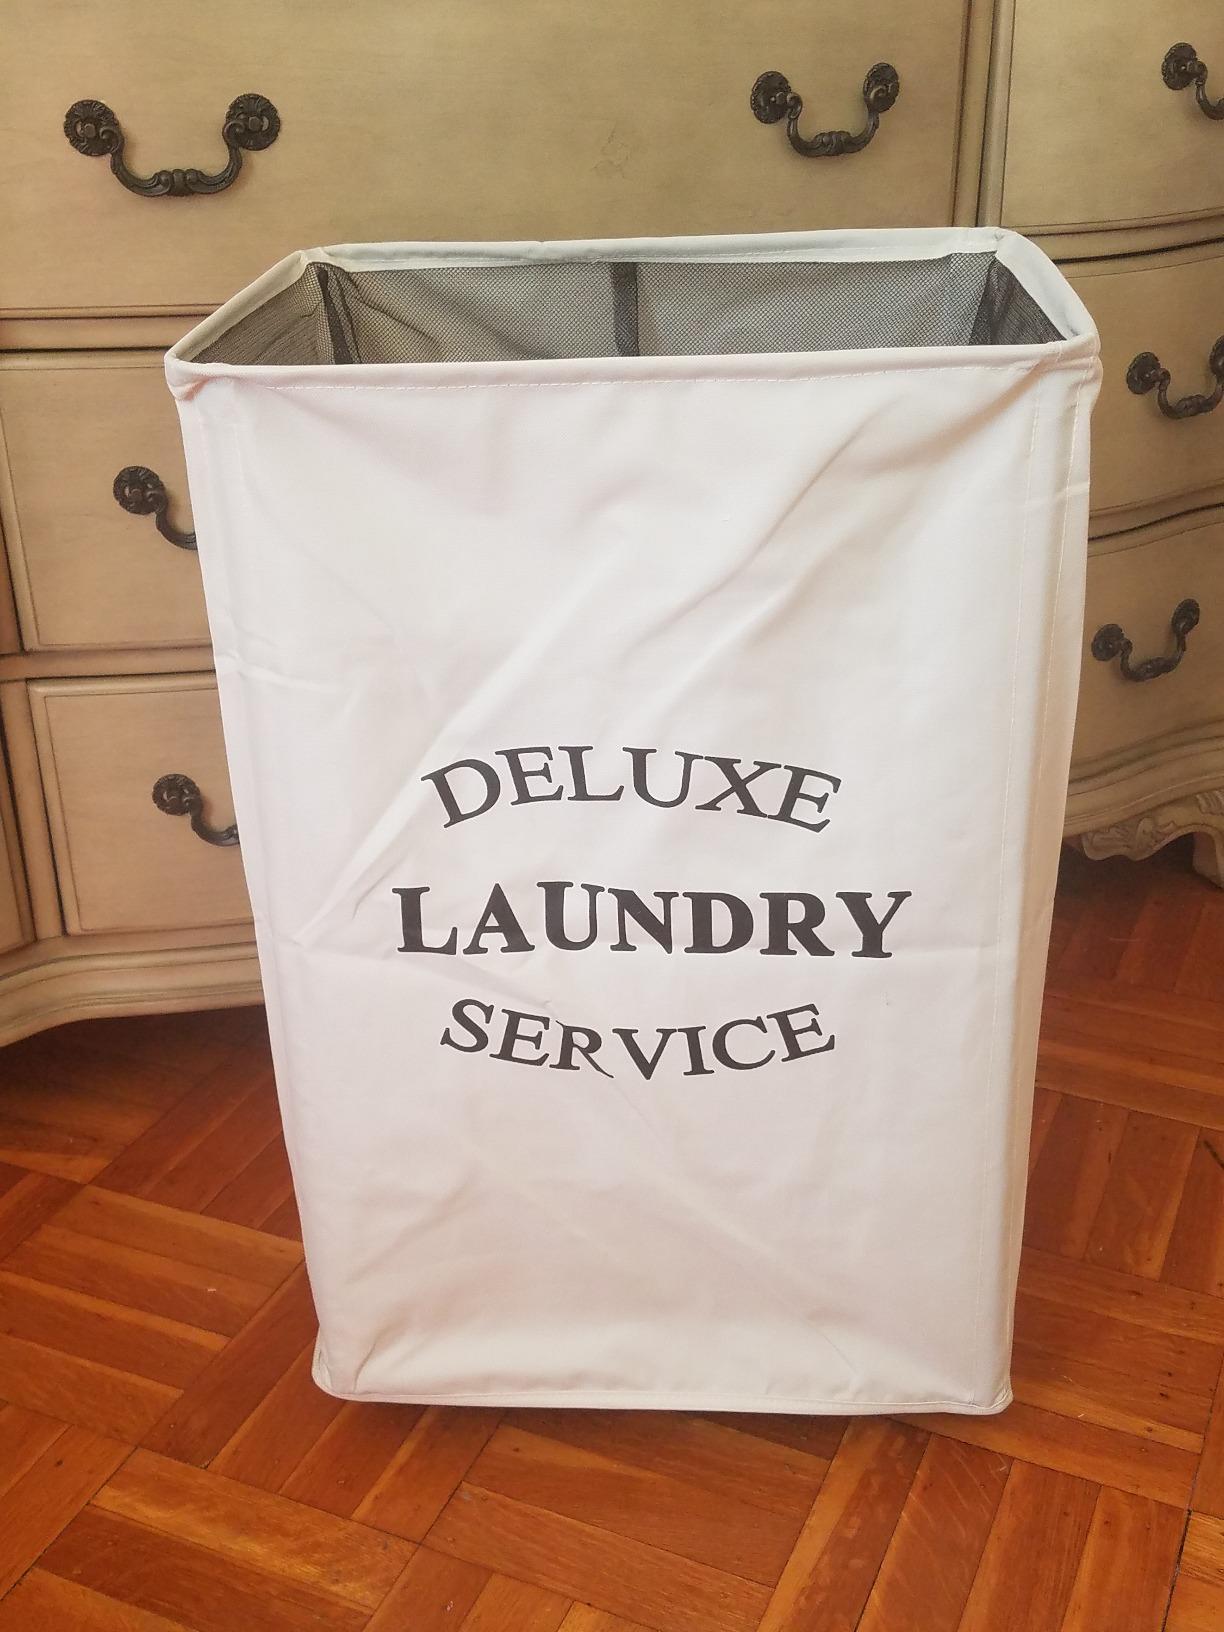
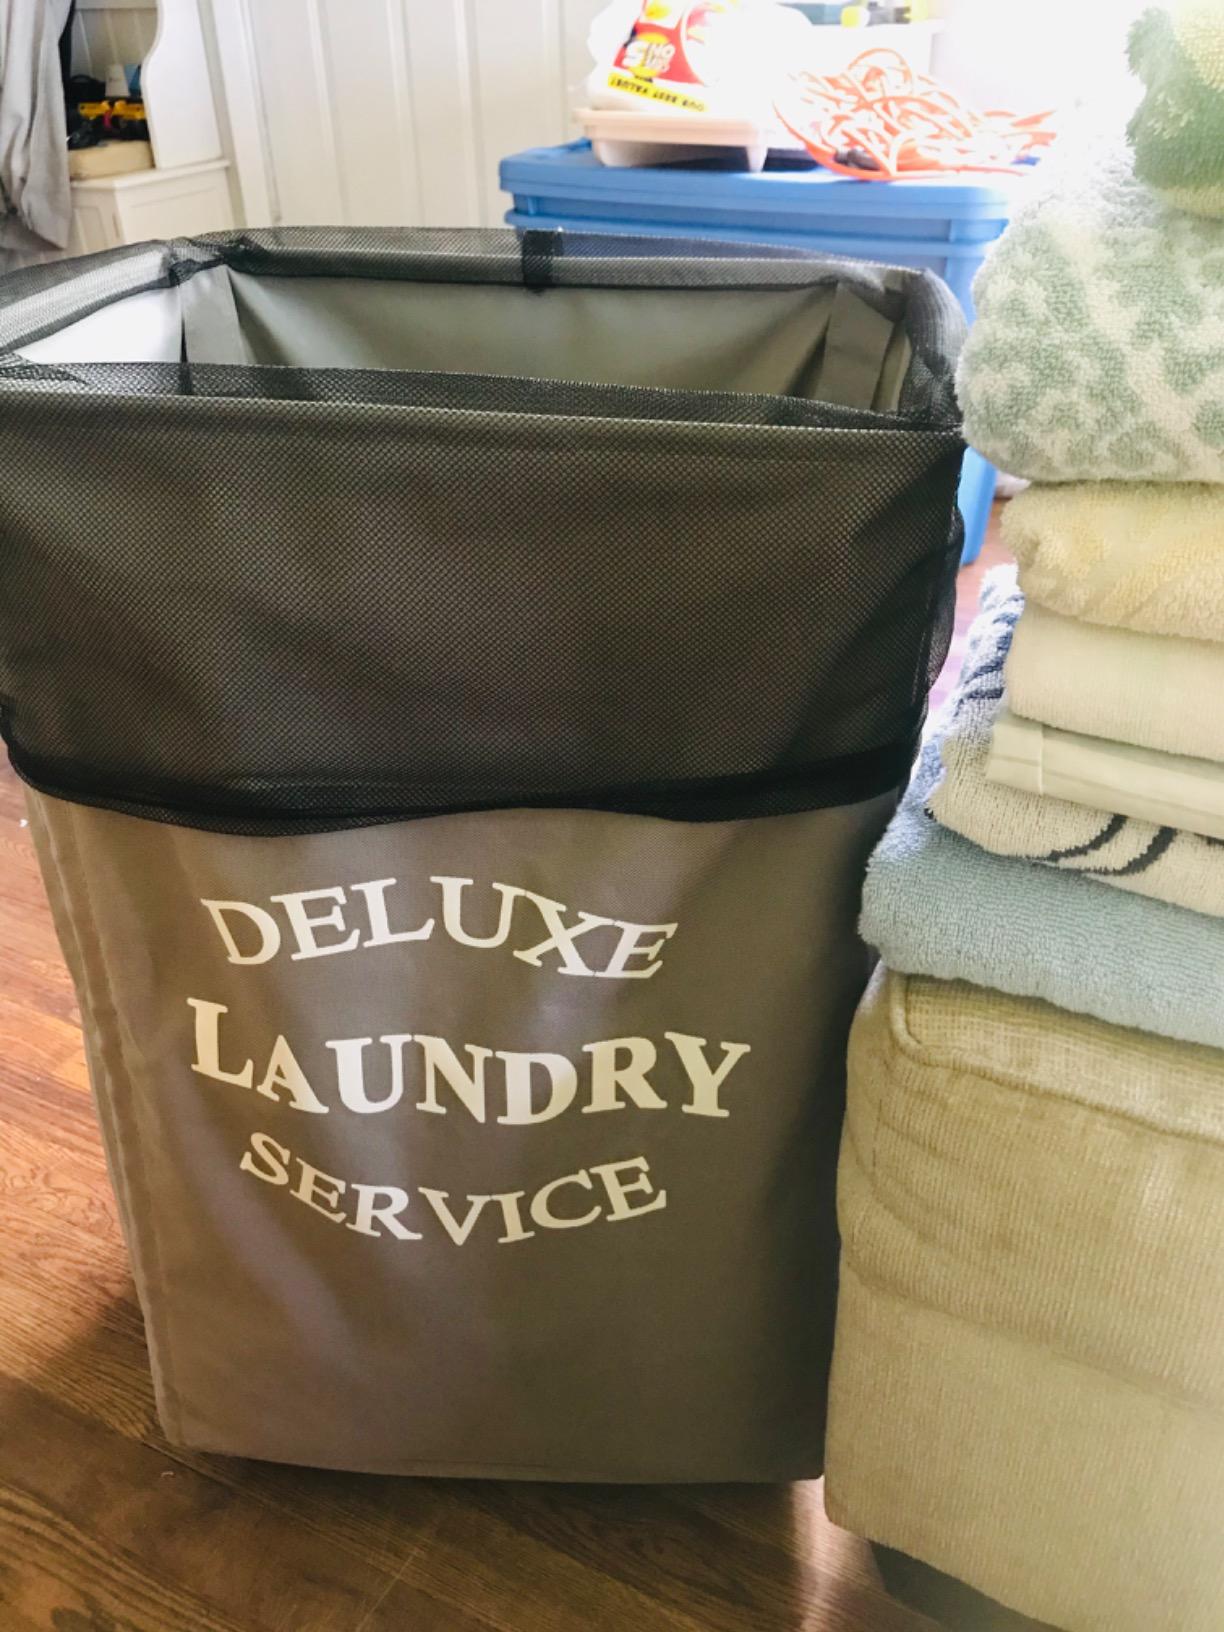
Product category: items_hamper
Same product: no